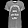
Label: T - shirt / top